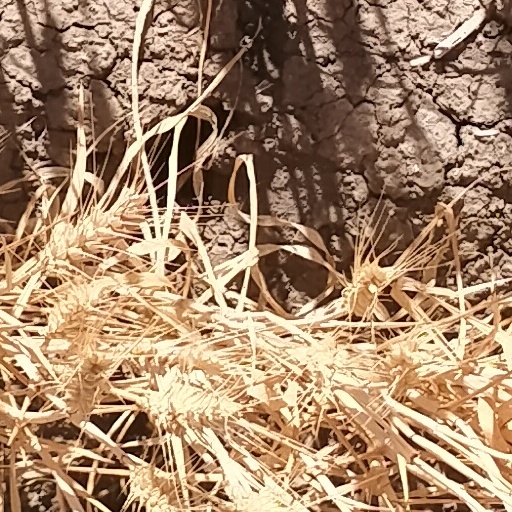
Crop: wheat